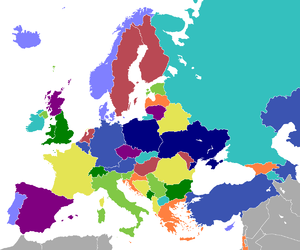
Le groupe D des éliminatoires du Championnat d'Europe de football 2012 est une compétition qualificative pour la phase finale de l'Euro 2012, qui se déroule en été 2012 en Pologne et Ukraine.
L'équipe du pays de Galles de football participe, de 2010 à 2012 aux éliminatoires de l'Euro 2012 groupe G.
La campagne 2010-2012 de l'équipe de France de football fait suite à l'élimination précoce dans la Coupe du monde 2010. Durant cette période la sélection française dispute, outre des matchs amicaux, des éliminatoires en vue de la qualification pour le Championnat d'Europe de football 2012 ayant lieu en Pologne et en Ukraine à l'été 2012. L'équipe de France est dirigée par Laurent Blanc qui succède à Raymond Domenech au poste de sélectionneur en juillet 2010.